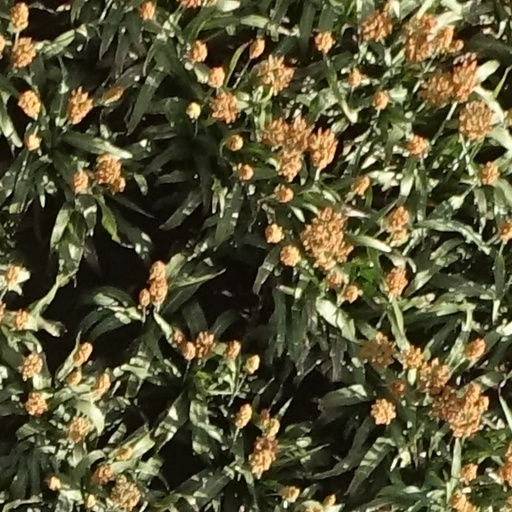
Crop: sorghum